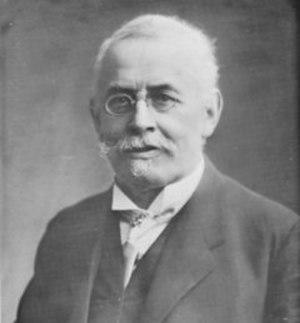
Hugo Schuchardt, né le 4 février 1842 à Gotha dans le duché de Saxe-Cobourg et Gotha et mort le 21 avril 1927 à Graz en Autriche, est un linguiste, philologue et spécialiste des langues romanes, du basque et des dialectes, notamment les pidgins, les créoles et la lingua franca. Il fit partie des néogrammairiens.